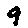
Label: 9